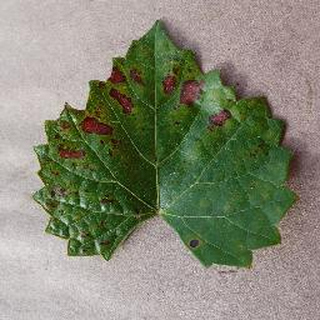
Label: grape_esca_black_measles